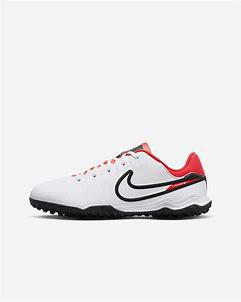
Brand: Nike
Model: Jr Tiempo Legend 10 Academy